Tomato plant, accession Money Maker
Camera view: horizontal (90 deg, fisheye); turntable rotation: 0 degrees
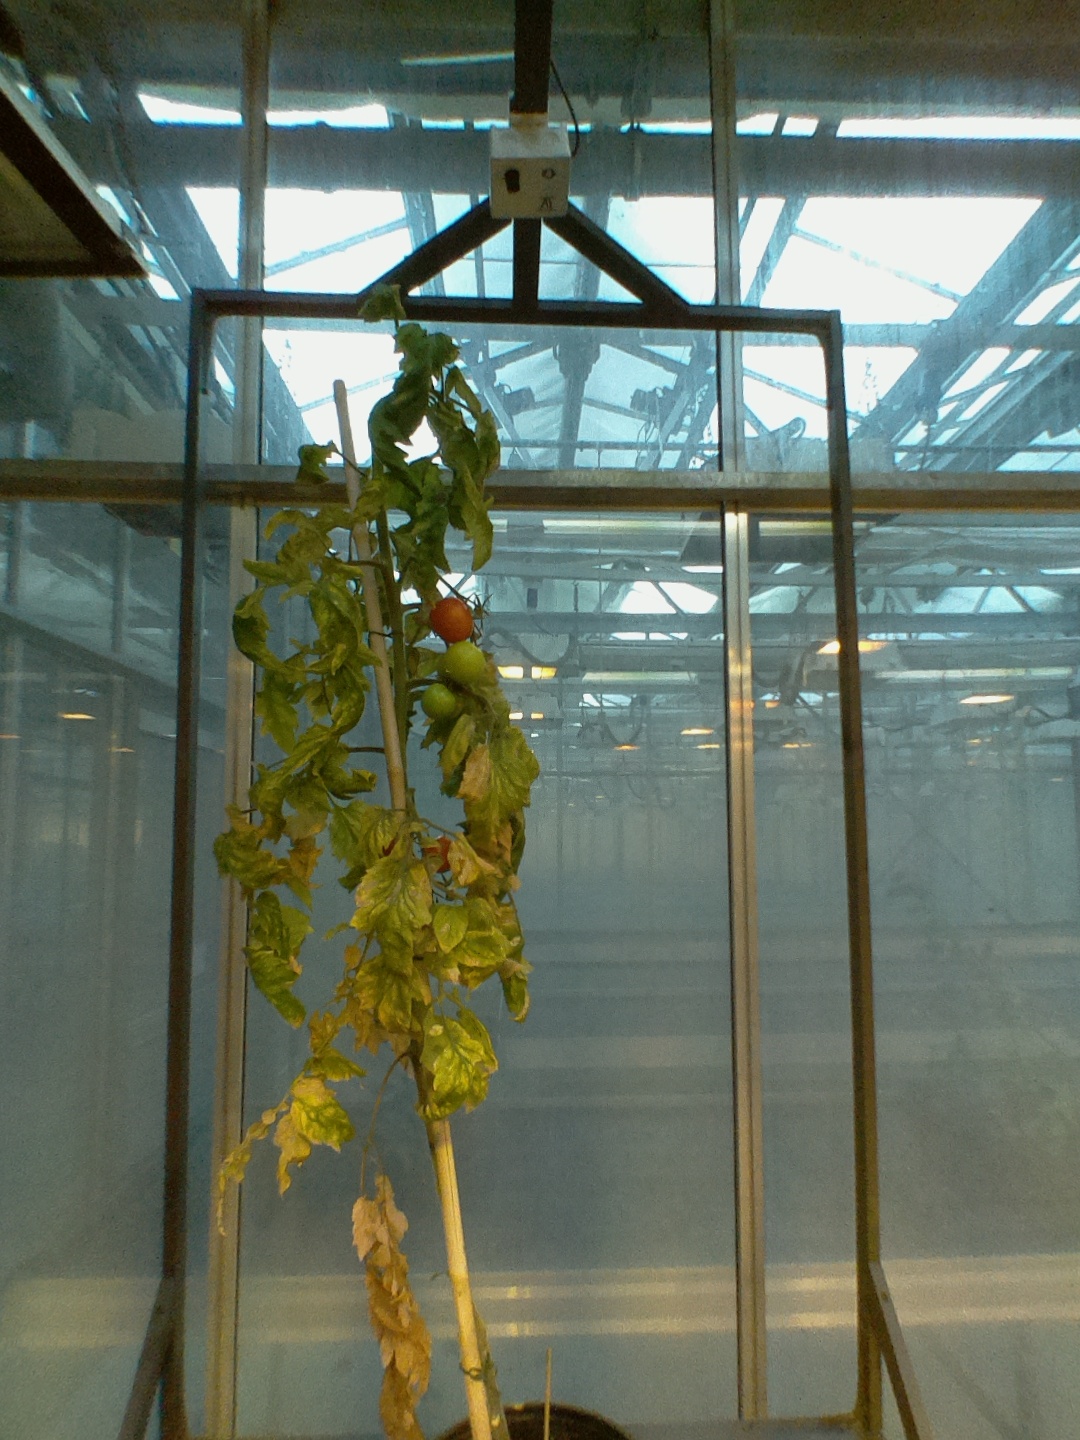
BBCH growth stage 84: 40%-50% of fruits show typical fully ripe color